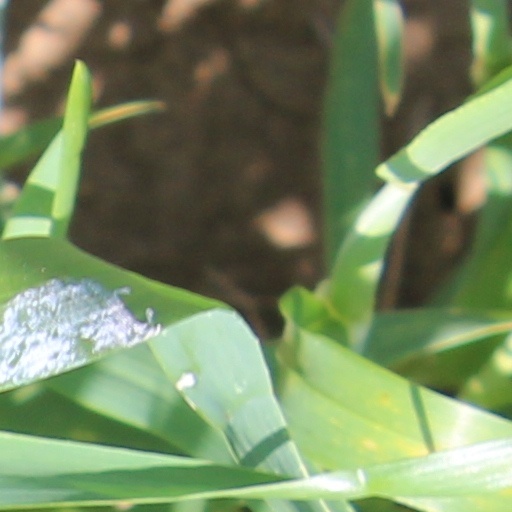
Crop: wheat